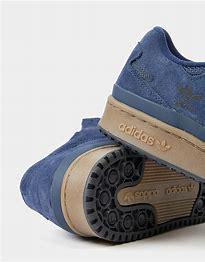
Brand: adidas
Model: Forum Skate